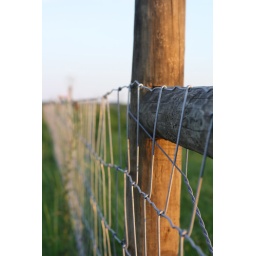
I always love taking pictures of fences and doing the whole depth of field thing. I like the green grass in the back.